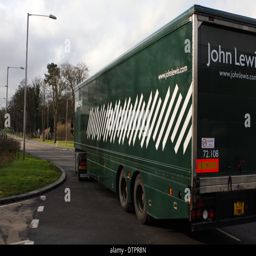
an articulated truck exiting a roundabout